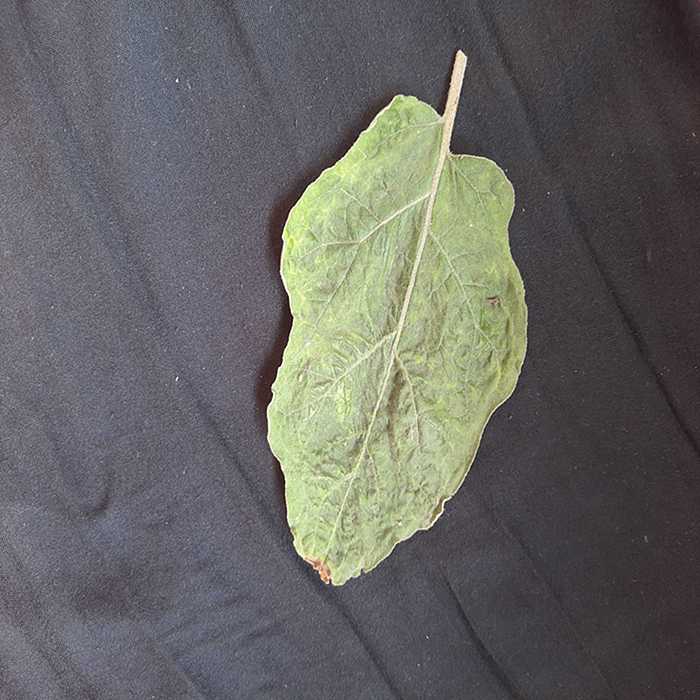
Plant: Eggplant
Label: Eggplant begomovirus